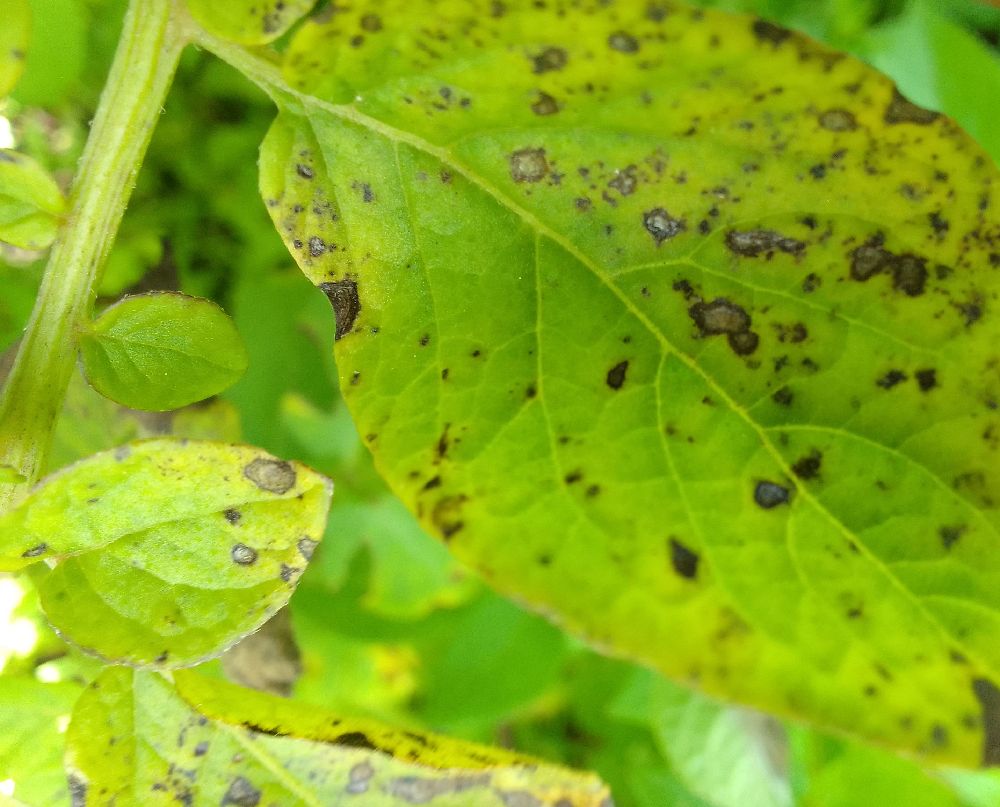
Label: Early blight